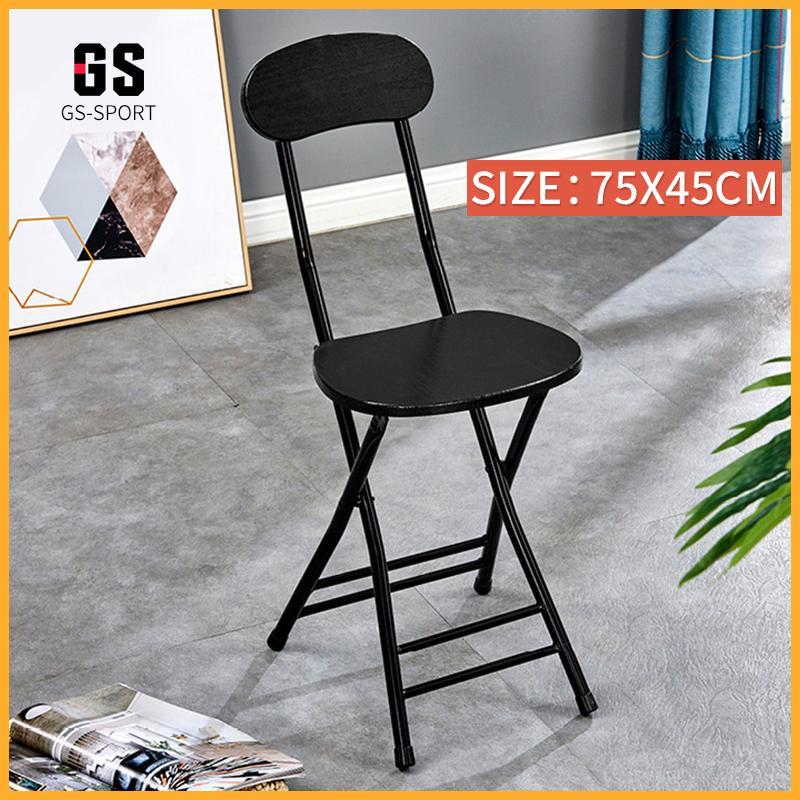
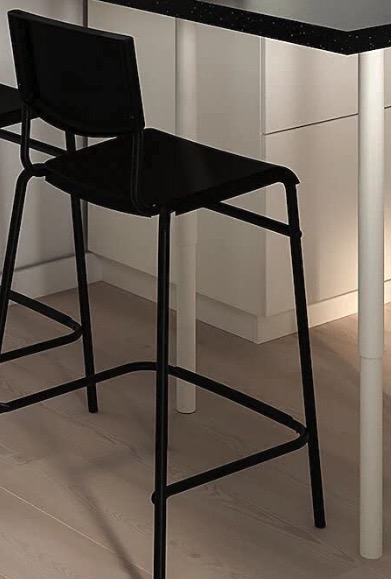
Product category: stool
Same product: no